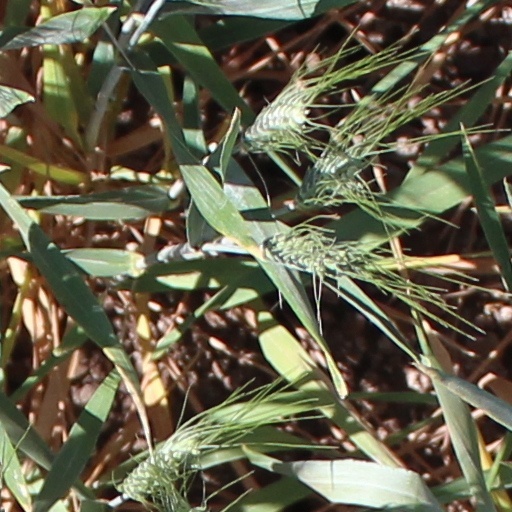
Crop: wheat